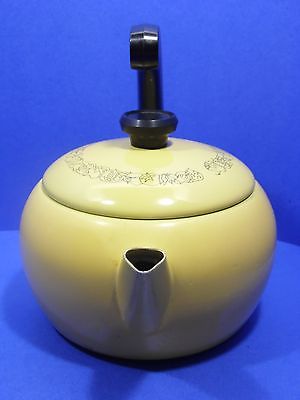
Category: kettle